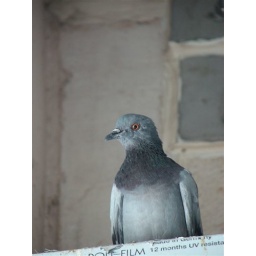
I shot this bird from the 47 floor in a new Buillduing Consturcton work in Makkah